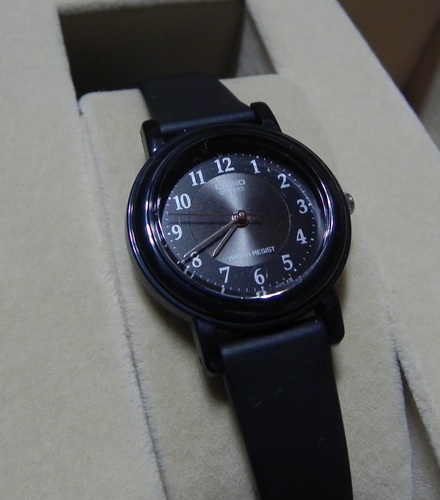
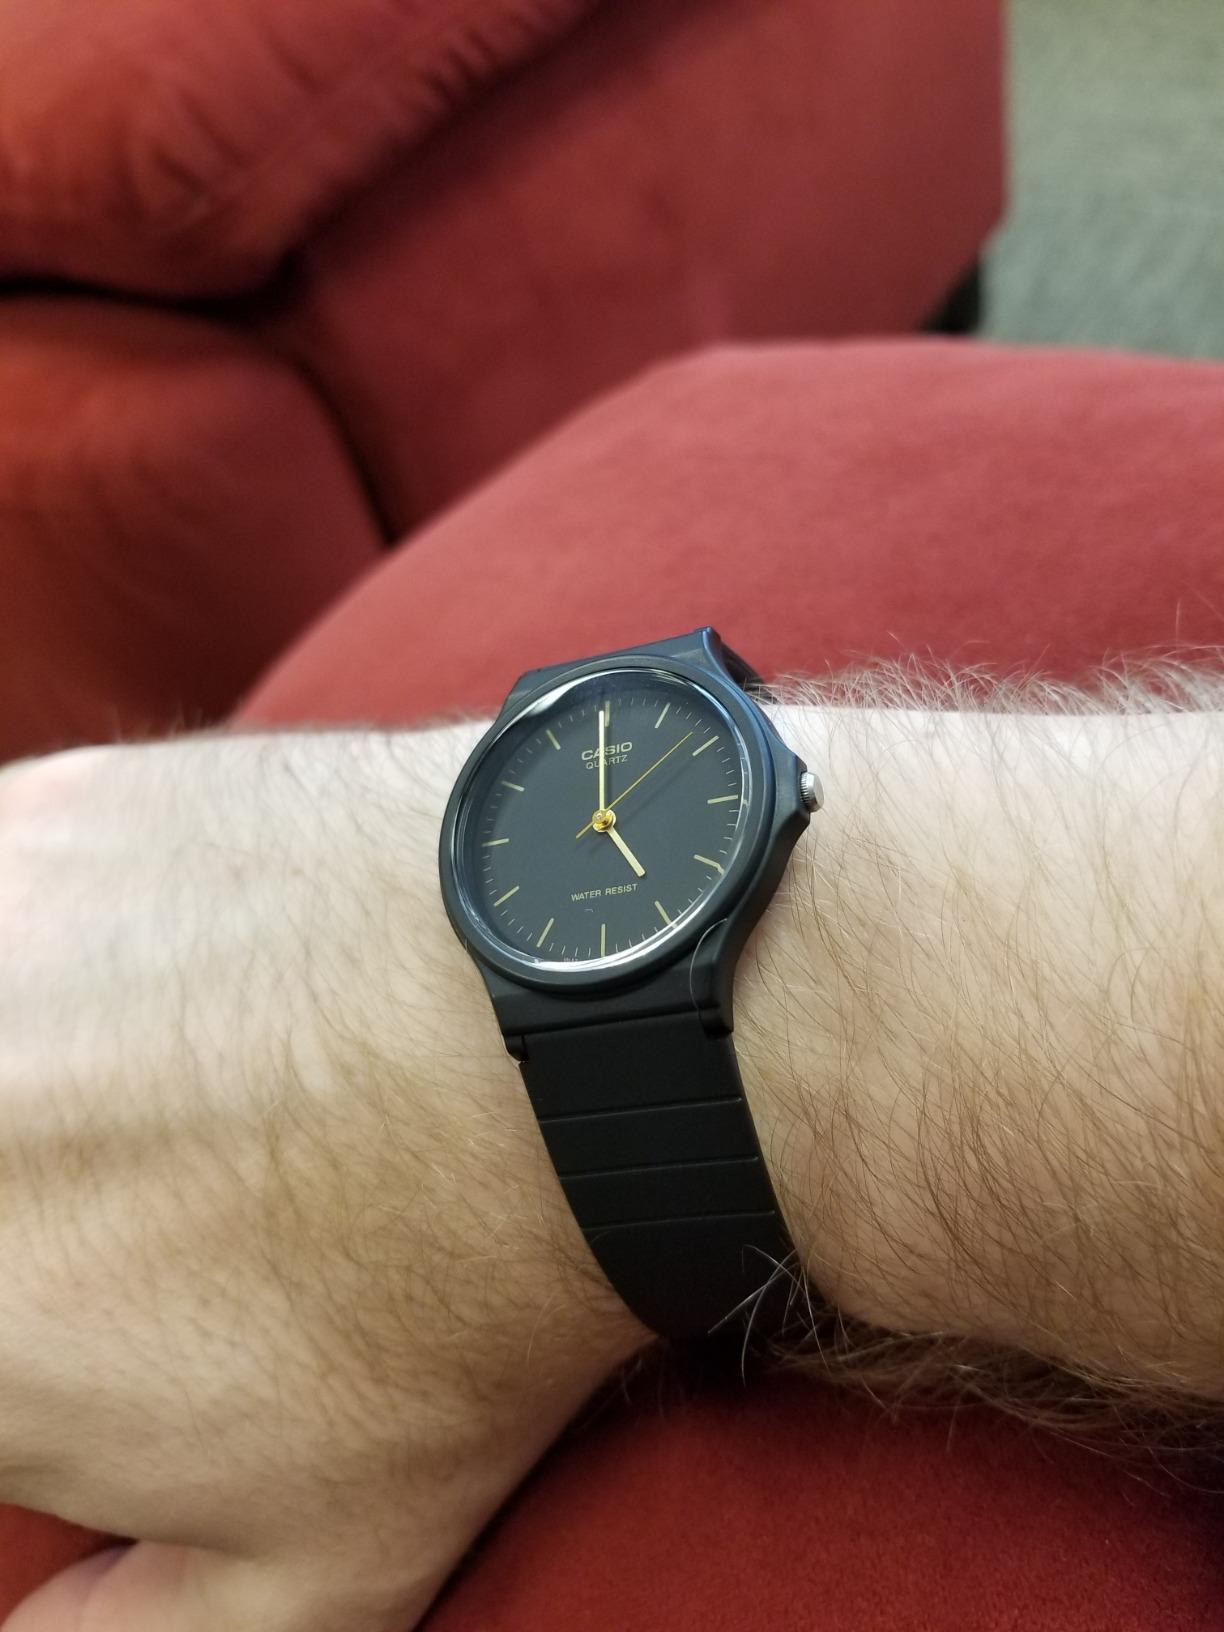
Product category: accessories_watch
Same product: no